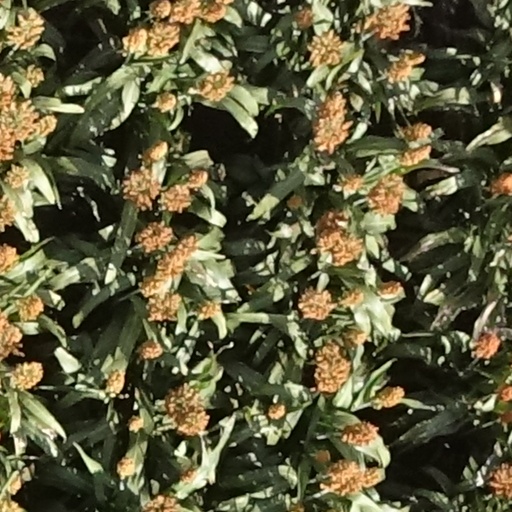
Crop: sorghum